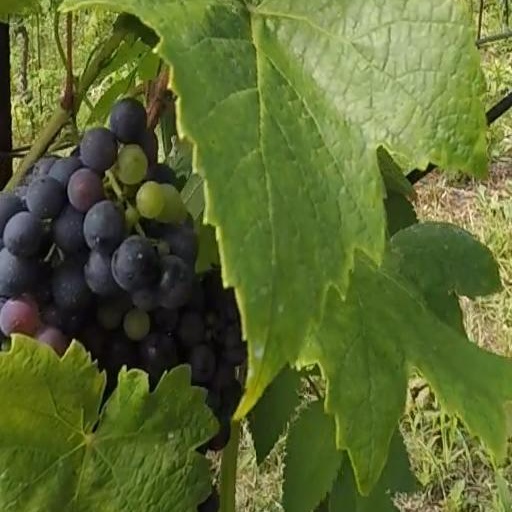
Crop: grape